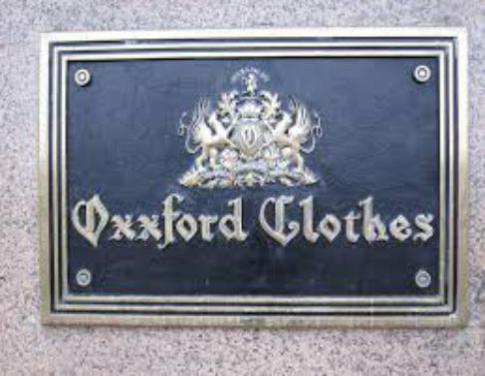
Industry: Clothes